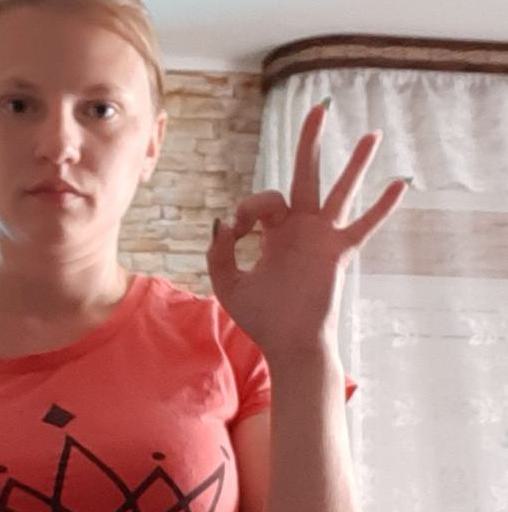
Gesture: ok